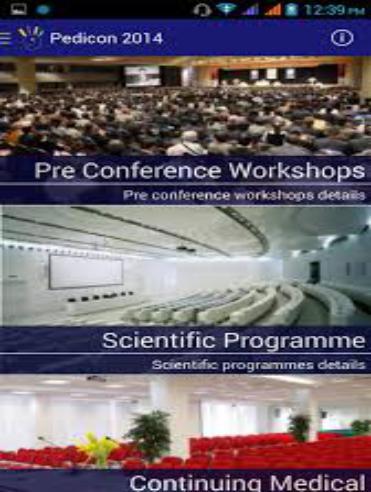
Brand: Apiretal
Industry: Medical